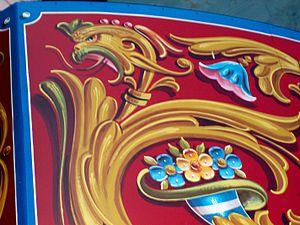
Le fileteado est un style de peinture et de dessin décoratif typique de la ville de Buenos Aires, en Argentine. Il se caractérise par des lignes en spirales et en coup de fouet, par la vivacité de ses teintes, par un agencement souvent symétrique, par la suggestion du relief au moyen d’ombres et d’artifices de la perspective, et par la surcharge de l'espace. Son répertoire décoratif inclut des motifs stylisés principalement à base de feuilles, d’animaux, de cornes d’abondance, de fleurs, de banderoles et de pierres précieuses. D’ordinaire, les œuvres de fileteado renferment aussi quelque devise ingénieuse, couplet poétique ou aphorisme facétieux, émouvant ou philosophique, parfois écrit en lunfardo, avec des lettres ornementées, généralement gothiques ou cursives.